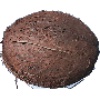
Label: cocos